Avni Institute of Art and Design

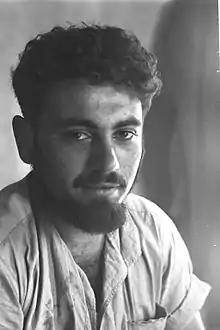

The Avni Institute is located in a complex of buildings on Eilat Street in South Tel Aviv. The buildings are named after the school's leading teachers. On the premises is a large gallery space where students can exhibit their works.